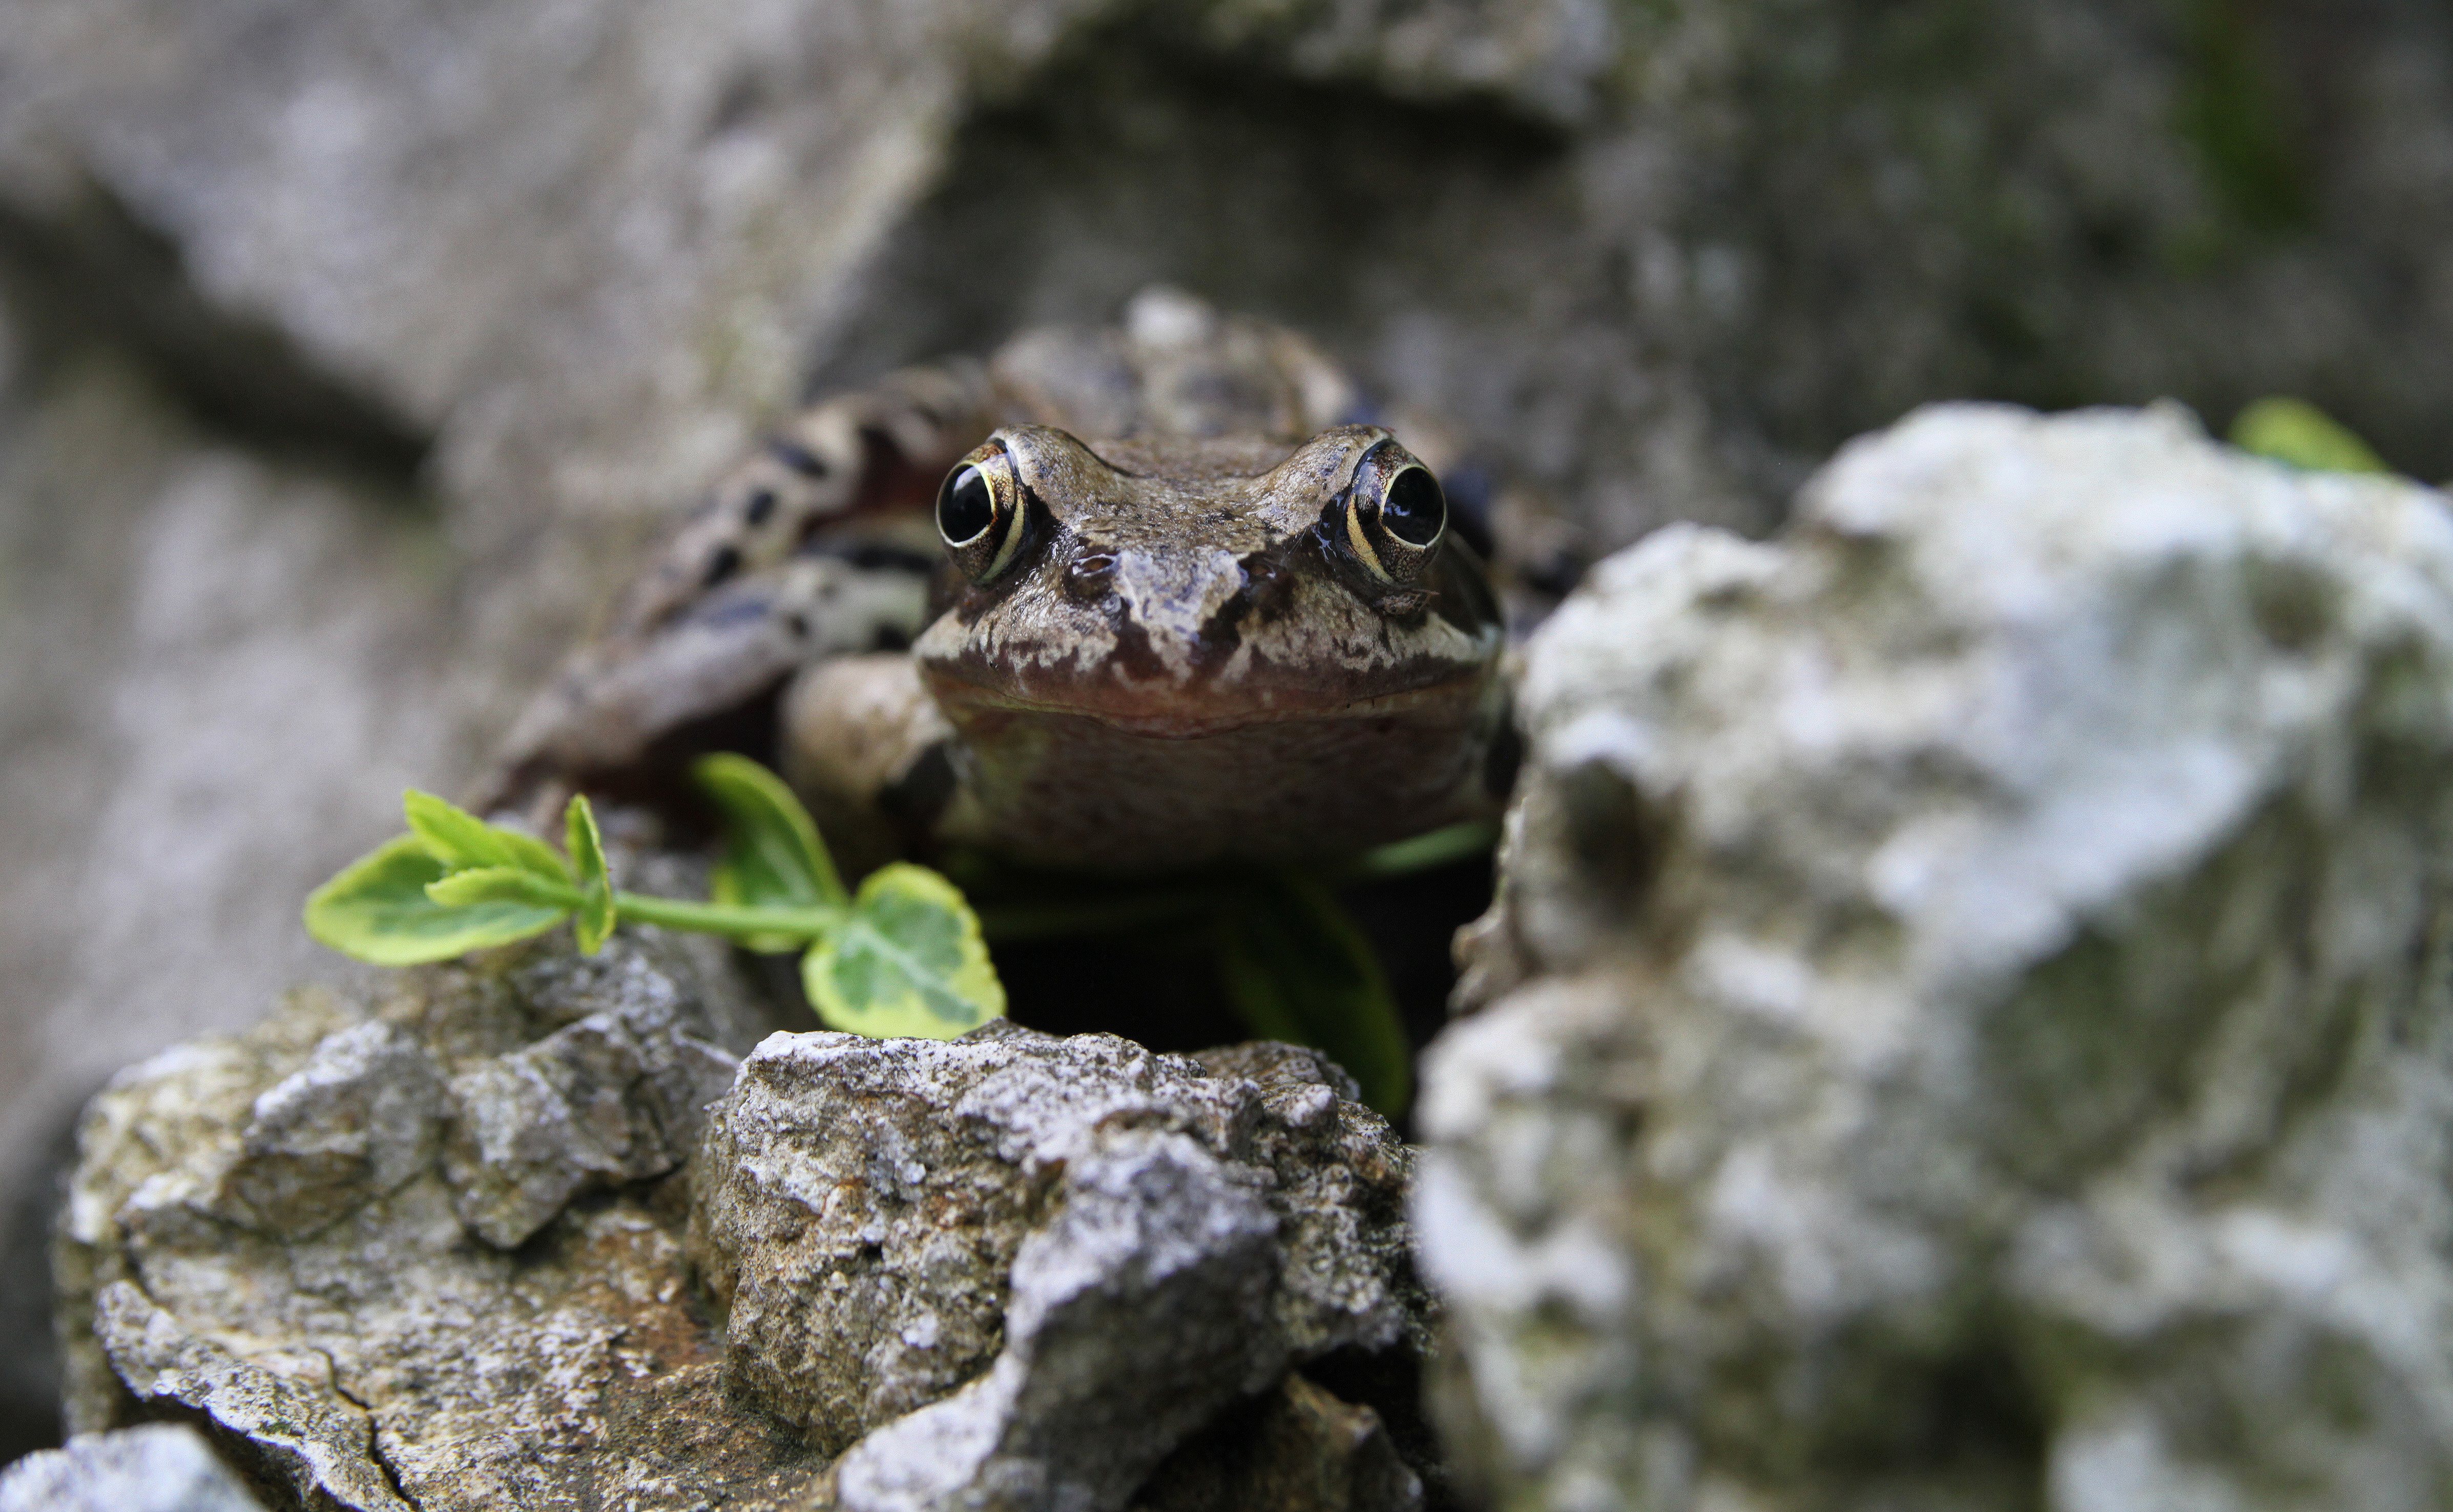
nature, wildlife, spring, frog, toad, amphibian, fauna, close up, animals, vertebrate, common, european, amphibians, rana, temporaria, macro photography, bullfrog, ranidae